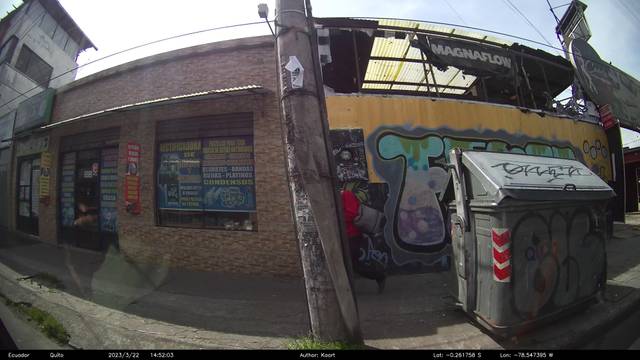
Region: Ecuador
Coordinates: -0.2618, -78.547